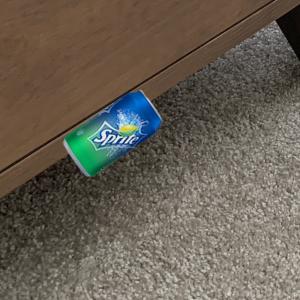
Label: cans